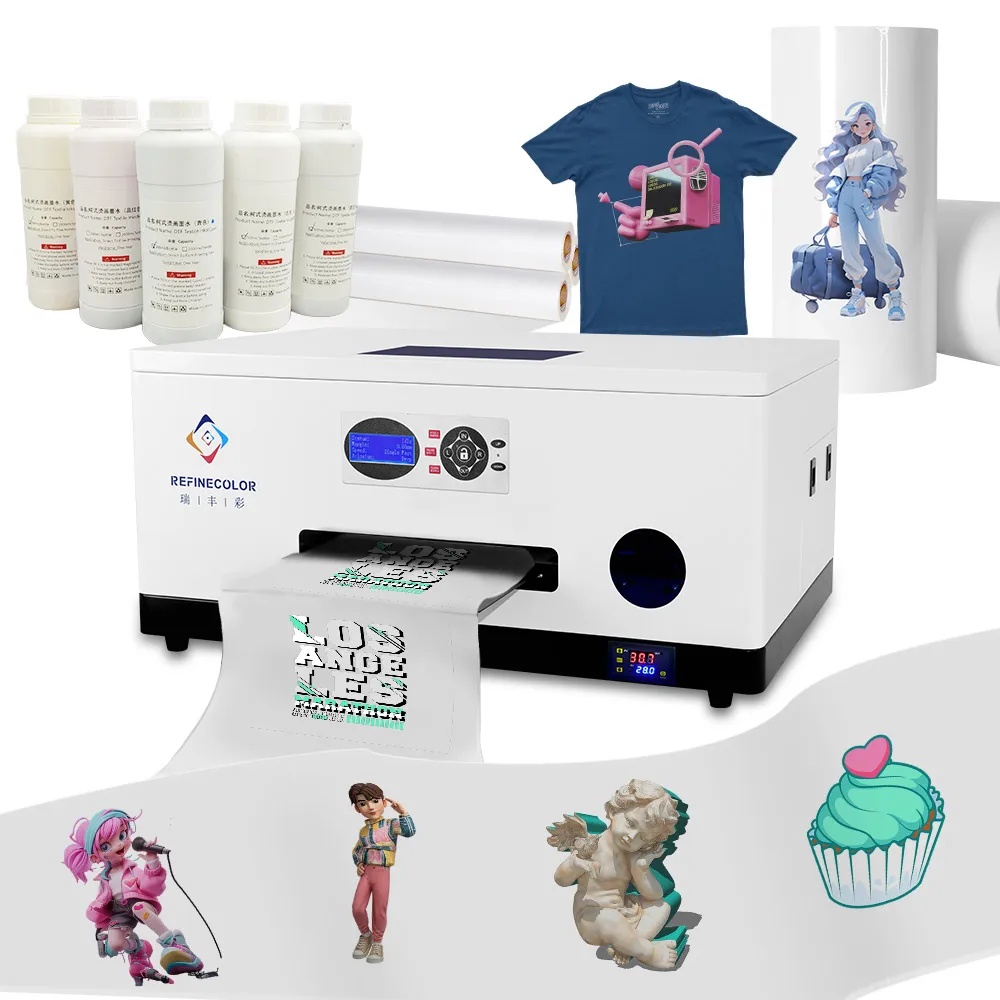
Impresora DTF Small Cabezal  XP600 A3 - Alta Calidad, Colores Vibrantes, Versátil y Eficiente. Ideal para Estampado en Tela y Expansión de Negocios Creativos
Desata Tu Creatividad con la Impresora DTF XP600 A3 Explora la cima de la innovación en impresión con la Impresora DTF Small XP600 A3 , una solución de impresión Directa a Película (DTF) de última generación diseñada tanto para entusiastas como para profesionales del estampado en tela. Esta máquina no es solo una impresora; es una puerta hacia la expansión del potencial de tu negocio y la expresión artística. Calidad de Impresión Excepcional La Impresora DTF Small XP600 A3 está diseñada para ofrecer una calidad de impresión asombrosa que supera los métodos convencionales de impresión directa a prenda (DTG). Con su avanzada tecnología de transferencia de calor, puedes transferir tintas textiles vibrantes a una amplia gama de tejidos, incluyendo algodón, jeans y poliéster, con facilidad y precisión. ¿El resultado? Diseños nítidos y ricos en color que harán que tus creaciones destaquen. Eficiente y Versátil La eficiencia se encuentra con la versatilidad en esta máquina DTF de primera línea. Las Impresoras DTF Small A3, especialmente el modelo RF-CF2, están diseñadas para una producción de alta capacidad sin comprometer la calidad. Ya sea que tengas una boutique pequeña o una gran casa de producción, esta impresora está construida para mantenerse al ritmo de tus demandas. Espectro de Color Integral El color es el lenguaje de la creatividad, y la Impresora DTF Small lo habla con fluidez. Con una amplia gama de colores de tinta disponibles, incluyendo amarillo, magenta, negro y cian, tus diseños cobrarán vida tal como los imaginas. Las tintas están disponibles en botellas de 250 ml, perfectas para motores Epson como el xp600 y L1800, asegurando que cada impresión sea una obra maestra. Proceso de Impresión Impecable Imprimir con la Impresora DTF Small es sumamente fácil. Comienza imprimiendo tu diseño en hojas o películas DTF, luego aplica el polvo DTF para asegurar una adherencia impecable de la tinta a tu tejido elegido. Después de un rápido proceso de curado, tu diseño está listo para causar impacto. Accesorios y Software Esenciales Para complementar tu proceso de impresión, ofrecemos una gama de accesorios DTF, incluyendo el software Hoson Riprint fácil de usar. Compatible con impresoras Epson populares y sistemas operativos Windows, optimiza tu flujo de trabajo, haciendo que imprimir sea tan simple como unos pocos clics. ¿Por Qué Elegir la Impresora DTF ? Solución rentable para diversas necesidades de impresión en tela Impresiones de alta calidad con colores vibrantes y duraderos Compatibilidad con una amplia gama de tejidos Impresión de alta capacidad para la escalabilidad del negocio Soporte integral y accesorios disponibles Invierte en Tu Éxito Eleva tus capacidades de impresión con la Impresora DTF Small XP600 A3. No es solo una inversión en una máquina; es una inversión en el potencial ilimitado de tu negocio y tus empeños creativos. Abraza el futuro de la impresión en tela hoy y observa cómo tus visiones cobran vida, impresión tras impresión. 🖨️✨ ¿Listo para Transformar Tu Experiencia de Impresión? Elige la Impresora DTF small XP600 A3 y únete a las filas de profesionales satisfechos que exigen solo lo mejor. Con esta máquina
Brand: Shopitimg
Category: Arts & Entertainment > Hobbies & Creative Arts > Arts & Crafts > Art & Crafting Tools > Craft Measuring & Marking Tools > Screen Printing Squeegees